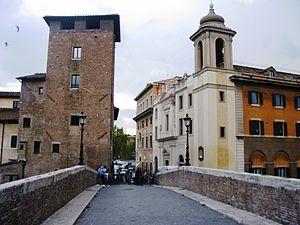
"Les tours de Rome sont des constructions anciennes emblématiques de l'époque médiévale de la ville de Rome. Elles sont caractéristiques de la puissance et de la domination de plusieurs familles nobles, en particulier dans la période entre 900 et 1300. À l'époque on en comptait plus de 300, ce qui valait à la cité de surnom de ""Roma turrita"".